Aztecs

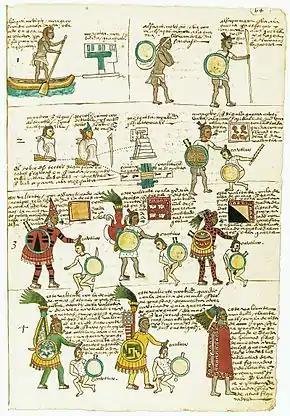
Folio from the "Codex Mendoza" showing a commoner advancing through the ranks by taking captives in war. Each attire can be achieved by taking a certain number of captives.

In the period immediately succeeding Cuauhtémoc's deposition, successors were directly installed by the Spanish to facilitate easier control of their new colony. This practice was employed by the Spanish in numerous areas throughout the early stages of conquest. This was to navigate the inherent difficulty in administer a foreign government in an incompletely understood land, whose people at the time were still recovering from war and plagued by European-introduced disease. Additionally, a puppet government served as an attempt to create an image of legitimacy towards the indigenous Mesoamericans. These installed "tlatoani" were known as "Cuāuhtlahtoāni", meaning "the one who speaks like eagle" in Náhuatl, and as appointments, did not undergo the traditional Mexica investiture ceremony pursued with normal "tlatoani". This invalidated the "Cuahtlatoani"'s authority and right to rule in the eyes of their "subjects".